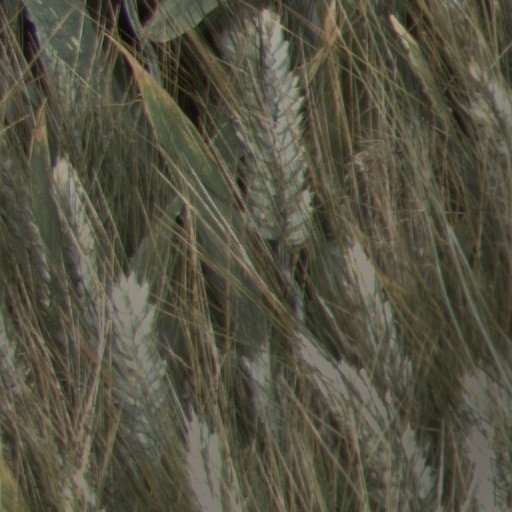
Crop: wheat